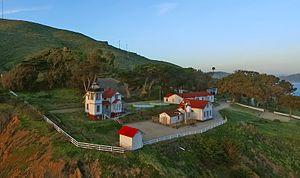
Le phare de Point San Luis ou phare de San Luis Obispo est un phare situé sur la plage d'Avila Beach, dans le comté de San Luis Obispo, aux États-Unis. Il est désactivé depuis 1975.